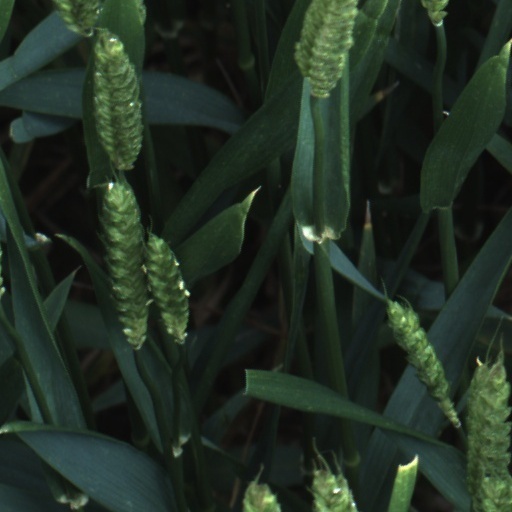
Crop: wheat